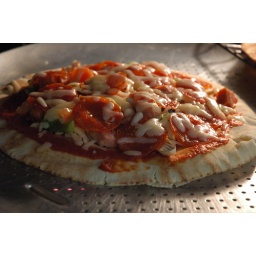
pita pizza sizzling in the oven